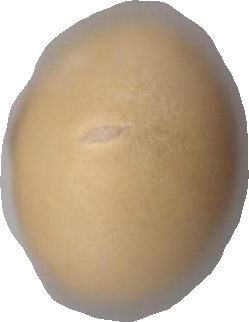
Variety: Dega